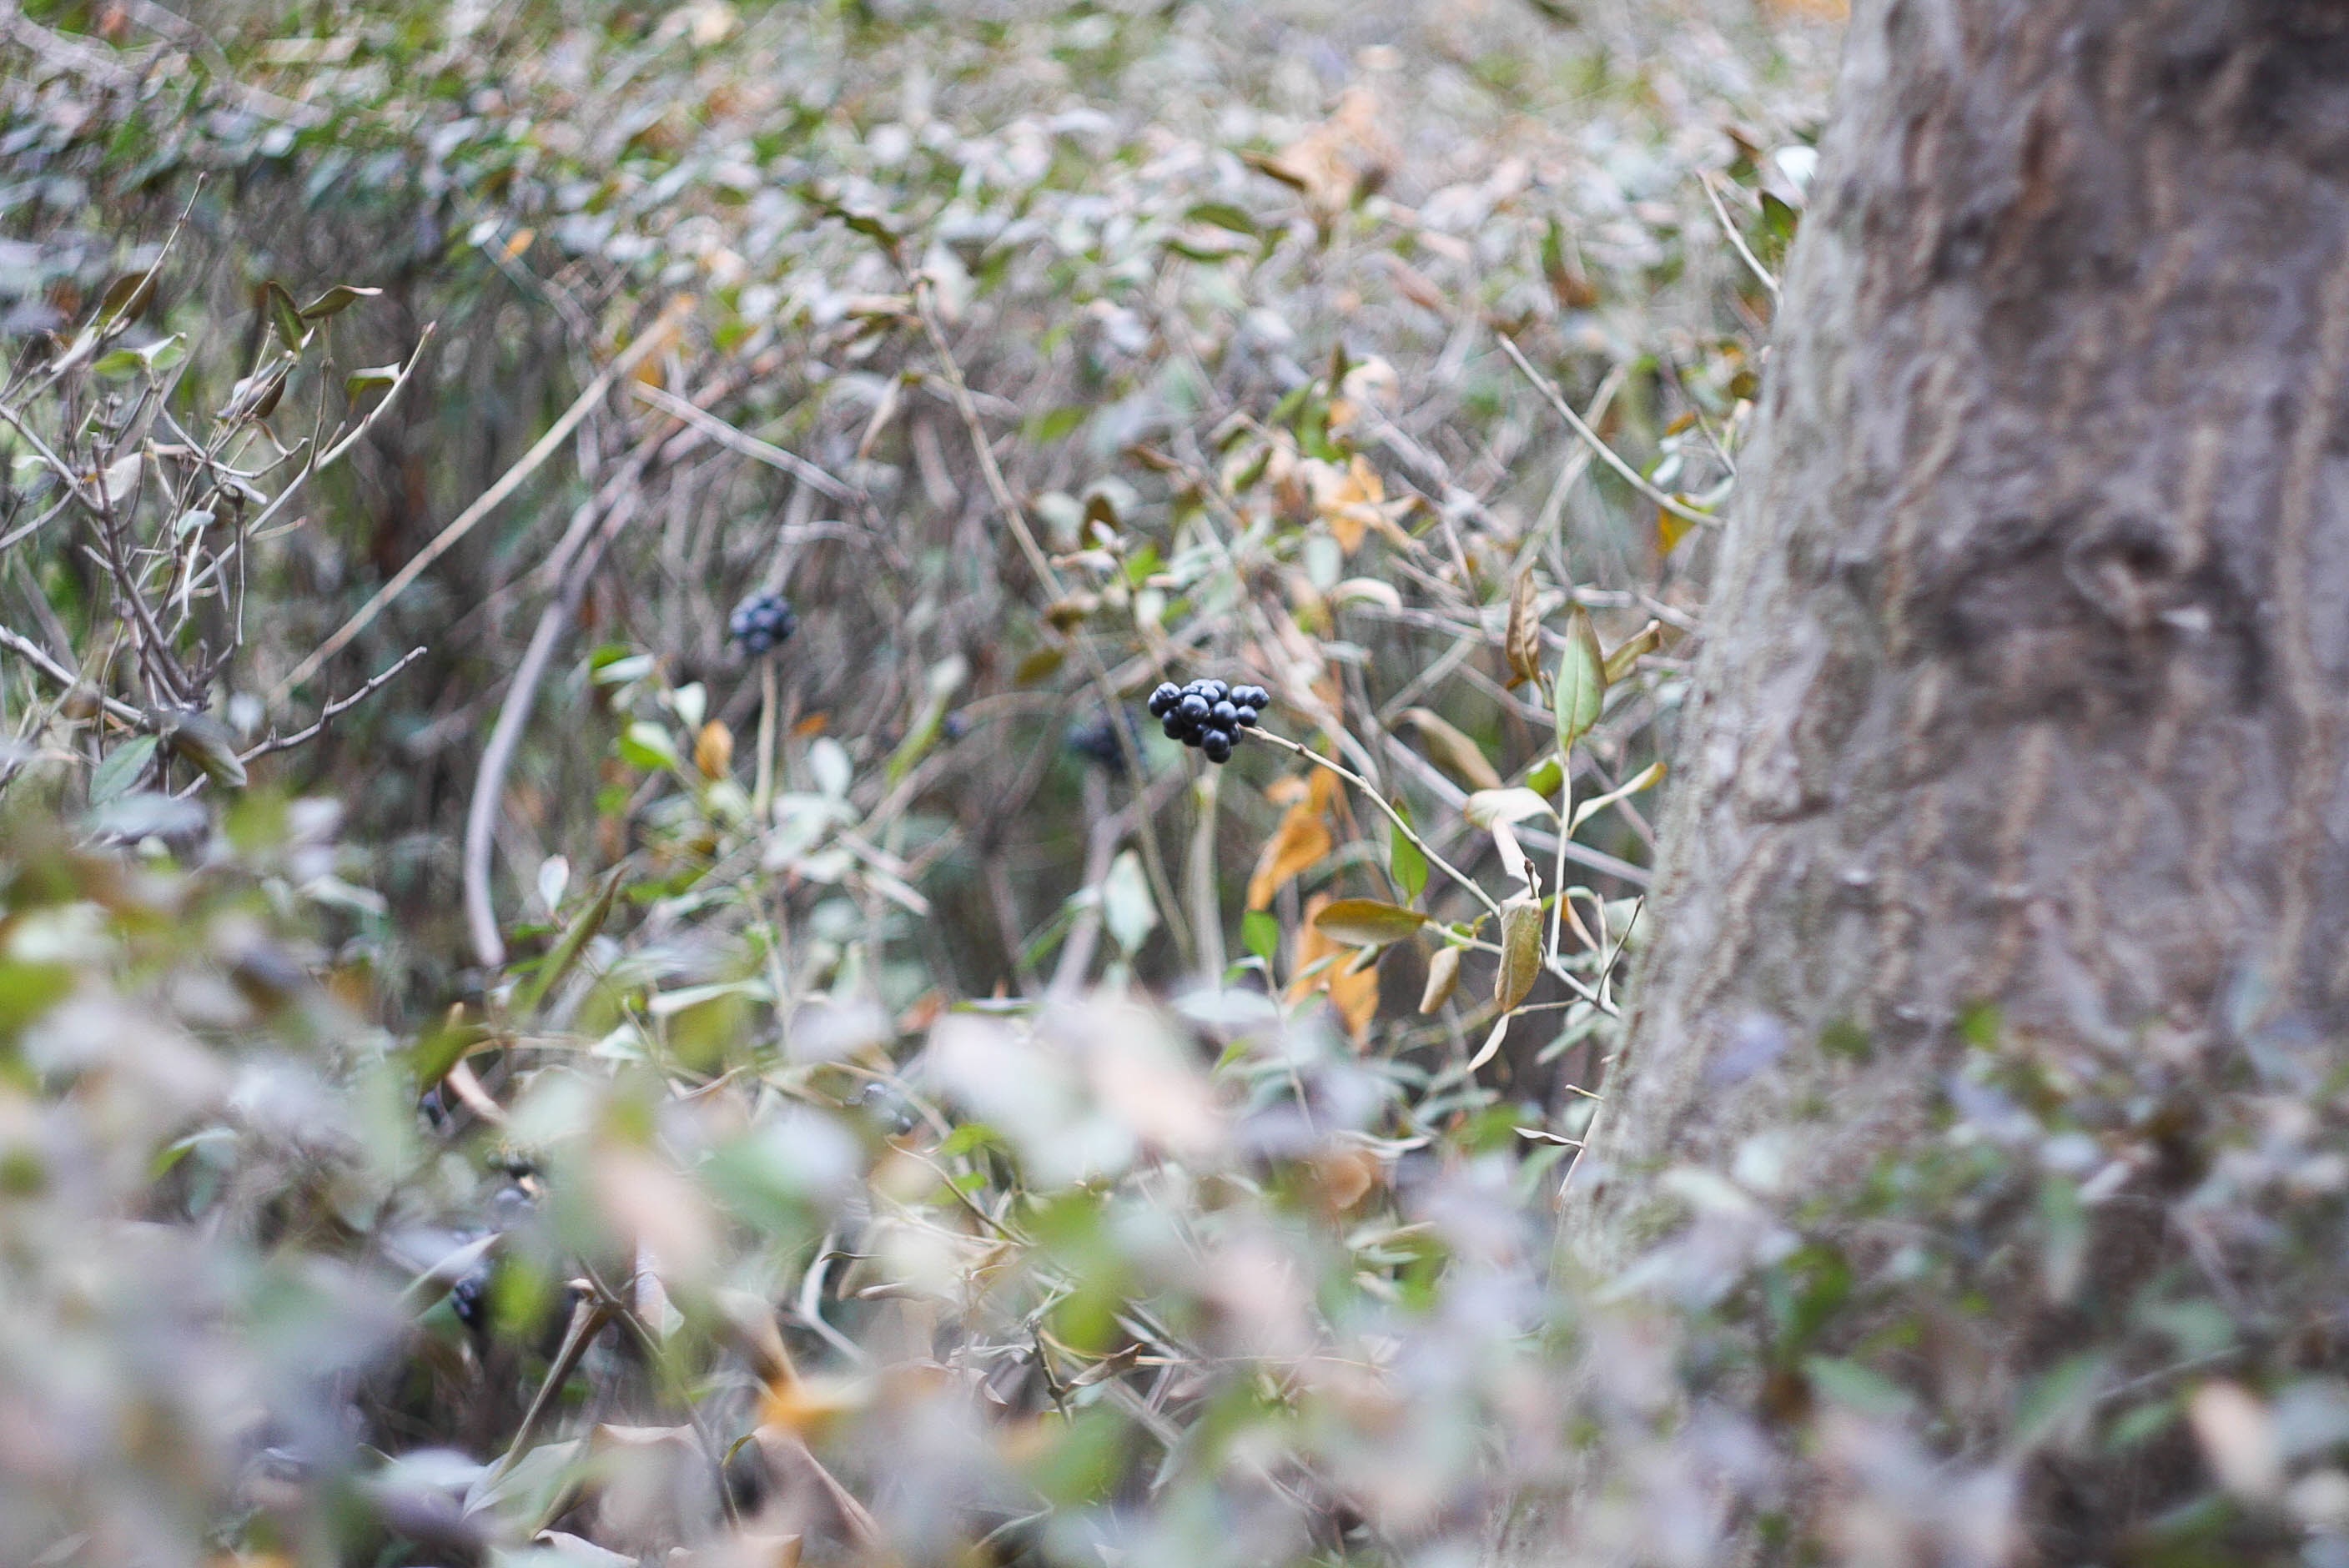
nature, grass, bird, leaf, flower, wildlife, green, insect, autumn, flora, fauna, invertebrate, macro photography, perching bird